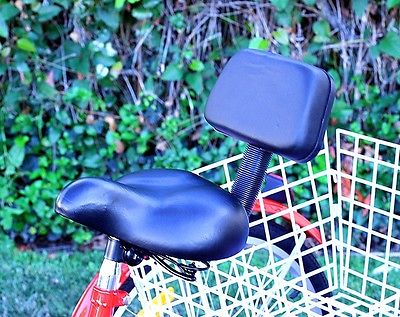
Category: bicycle